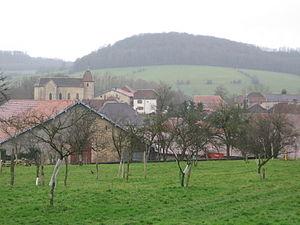
Le Sentier de grande randonnée 59 est un itinéraire balisé de randonnée pédestre traversant la Franche-Comté historique du Ballon d'Alsace à Culoz, en Auvergne-Rhône-Alpes.
Grammont est une commune française située dans le département de la Haute-Saône, en région Bourgogne-Franche-Comté.